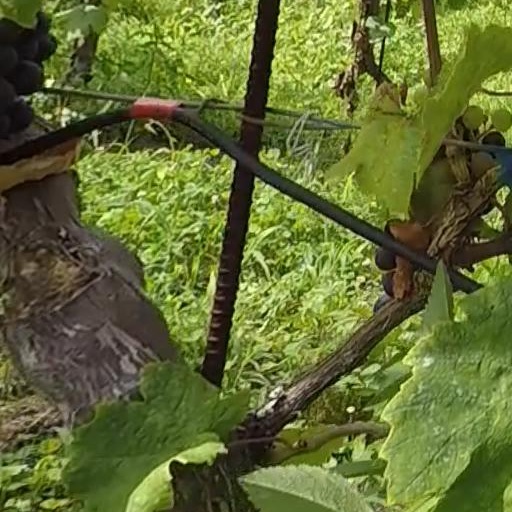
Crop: grape